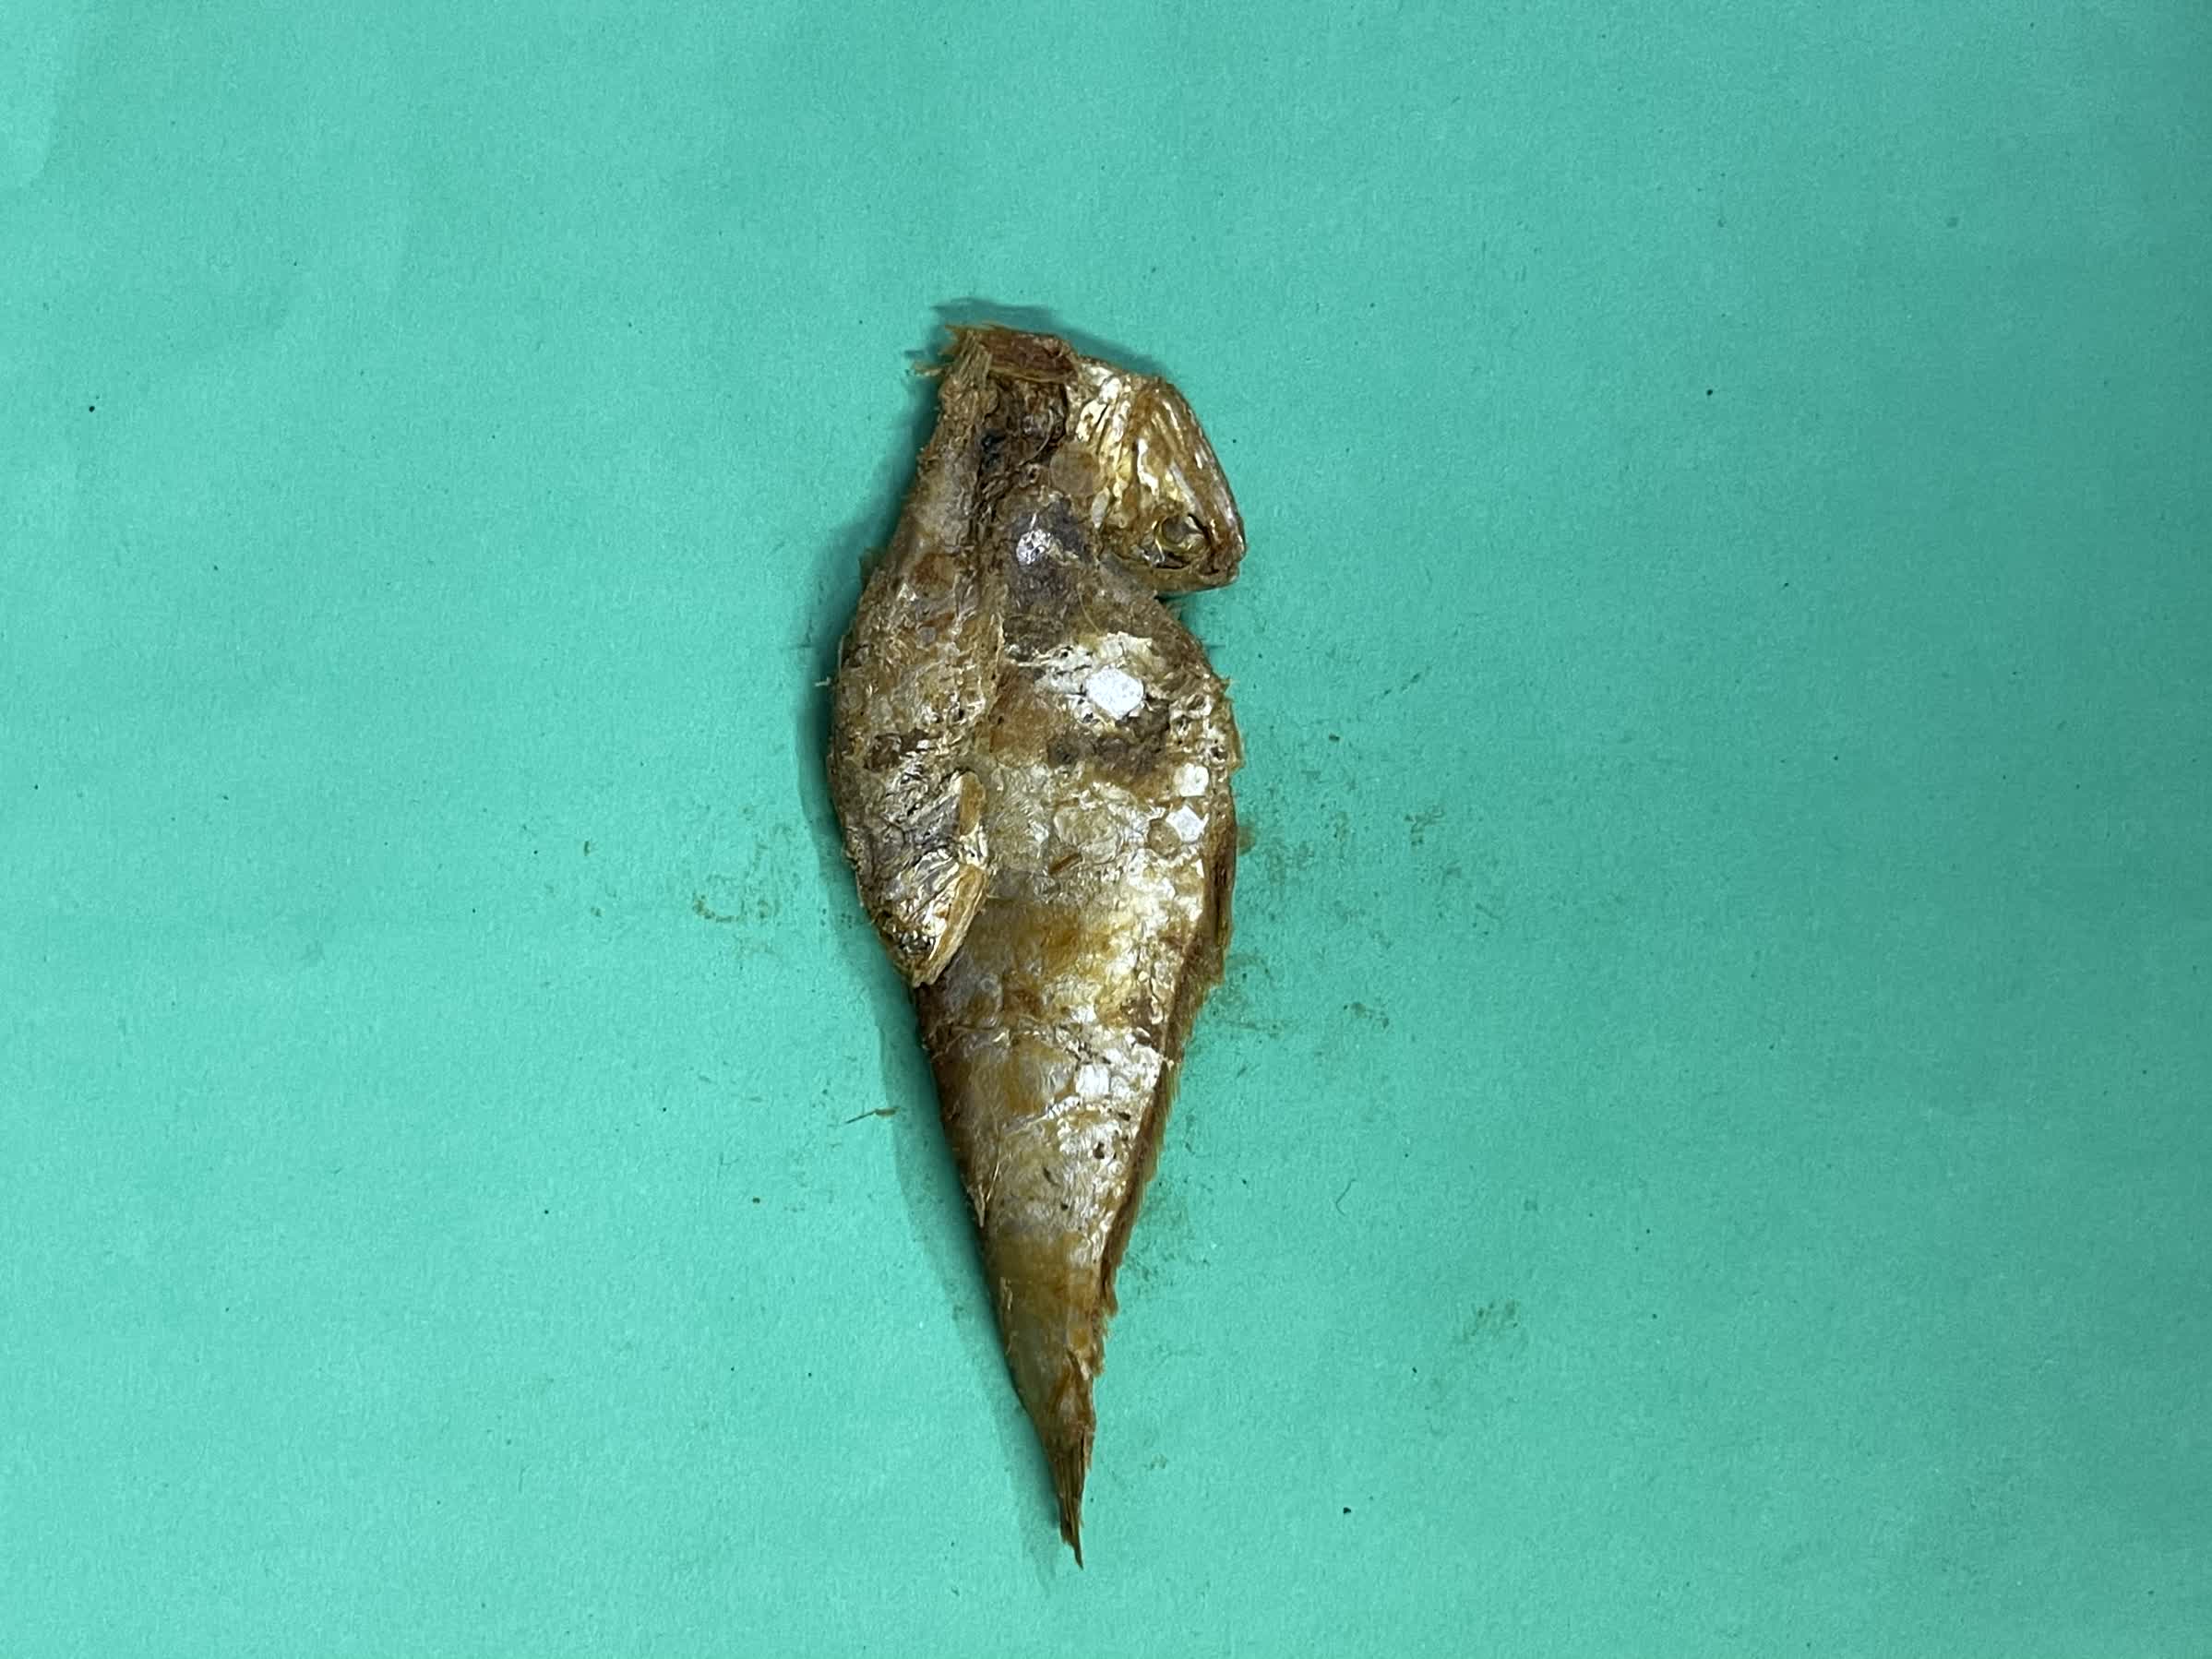
Species: Bashpata